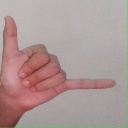
अक्षर: द